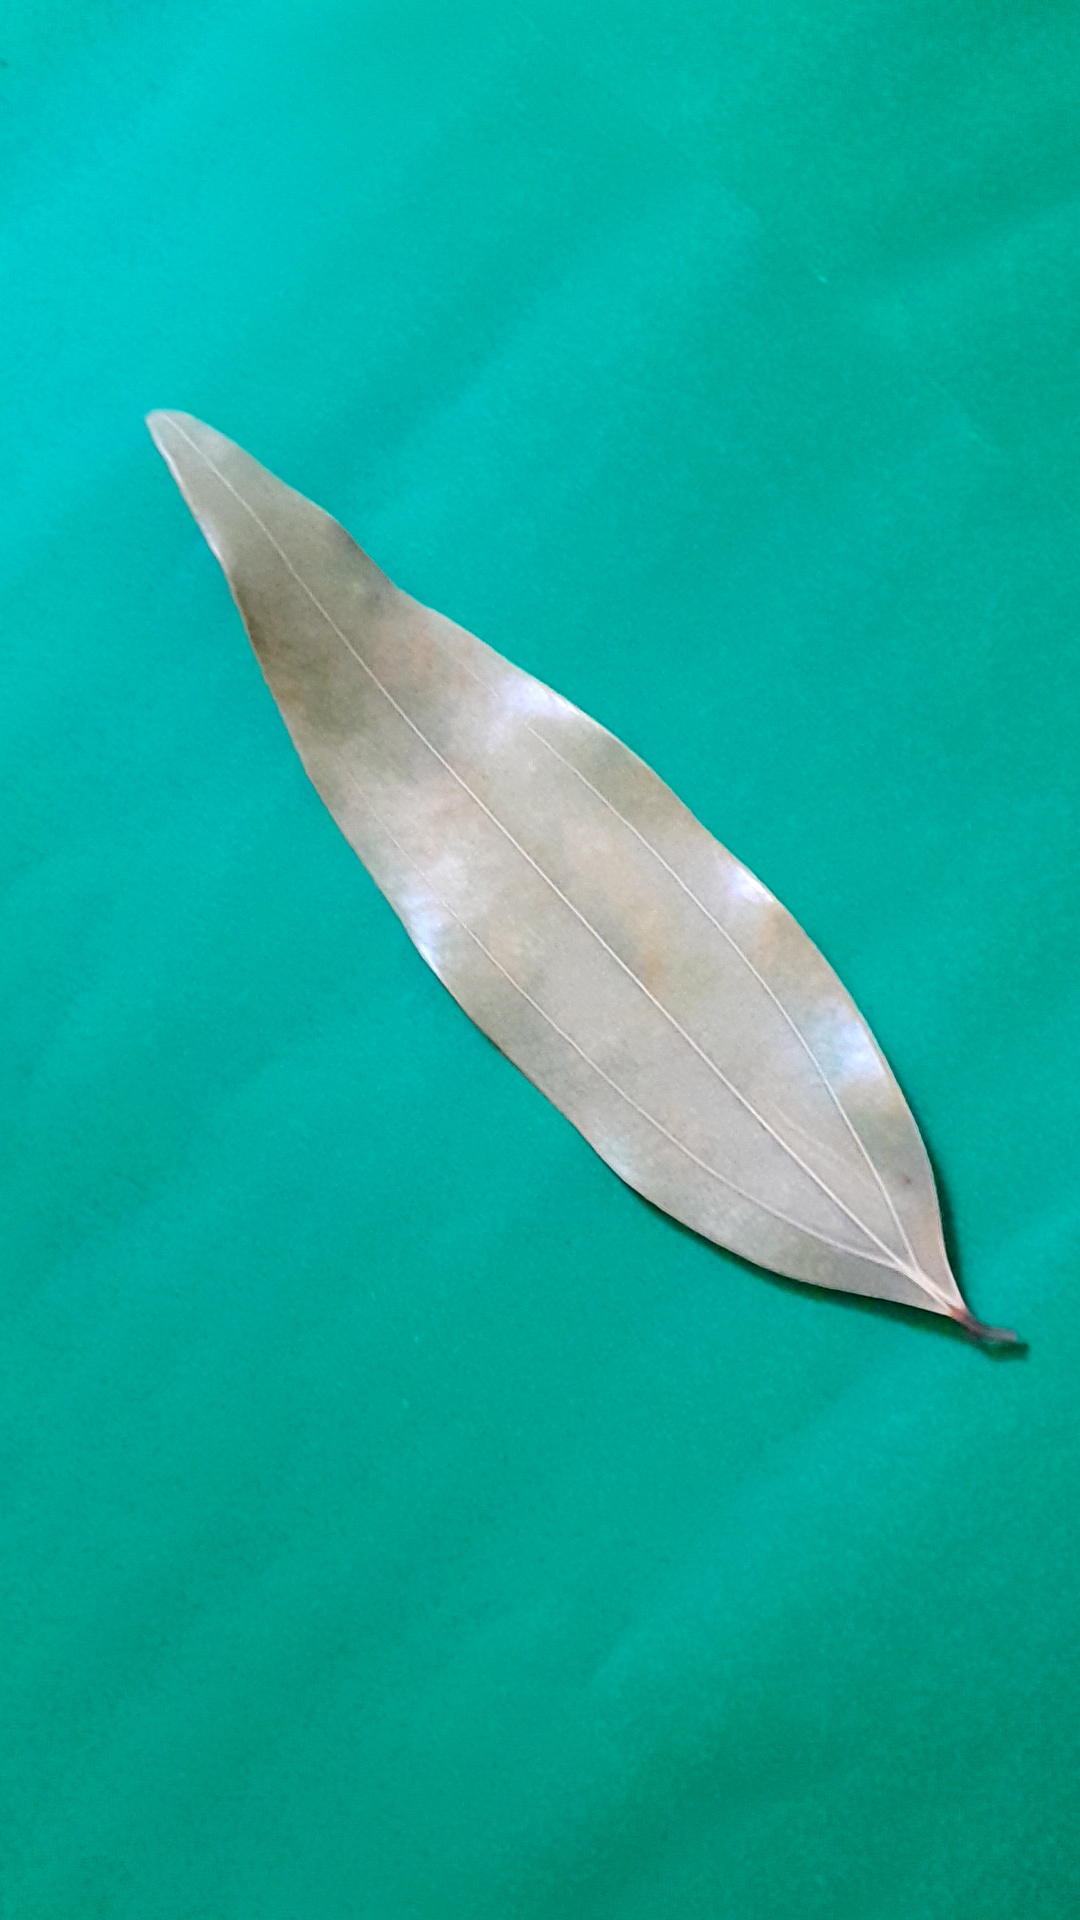
Label: Dry Leaf